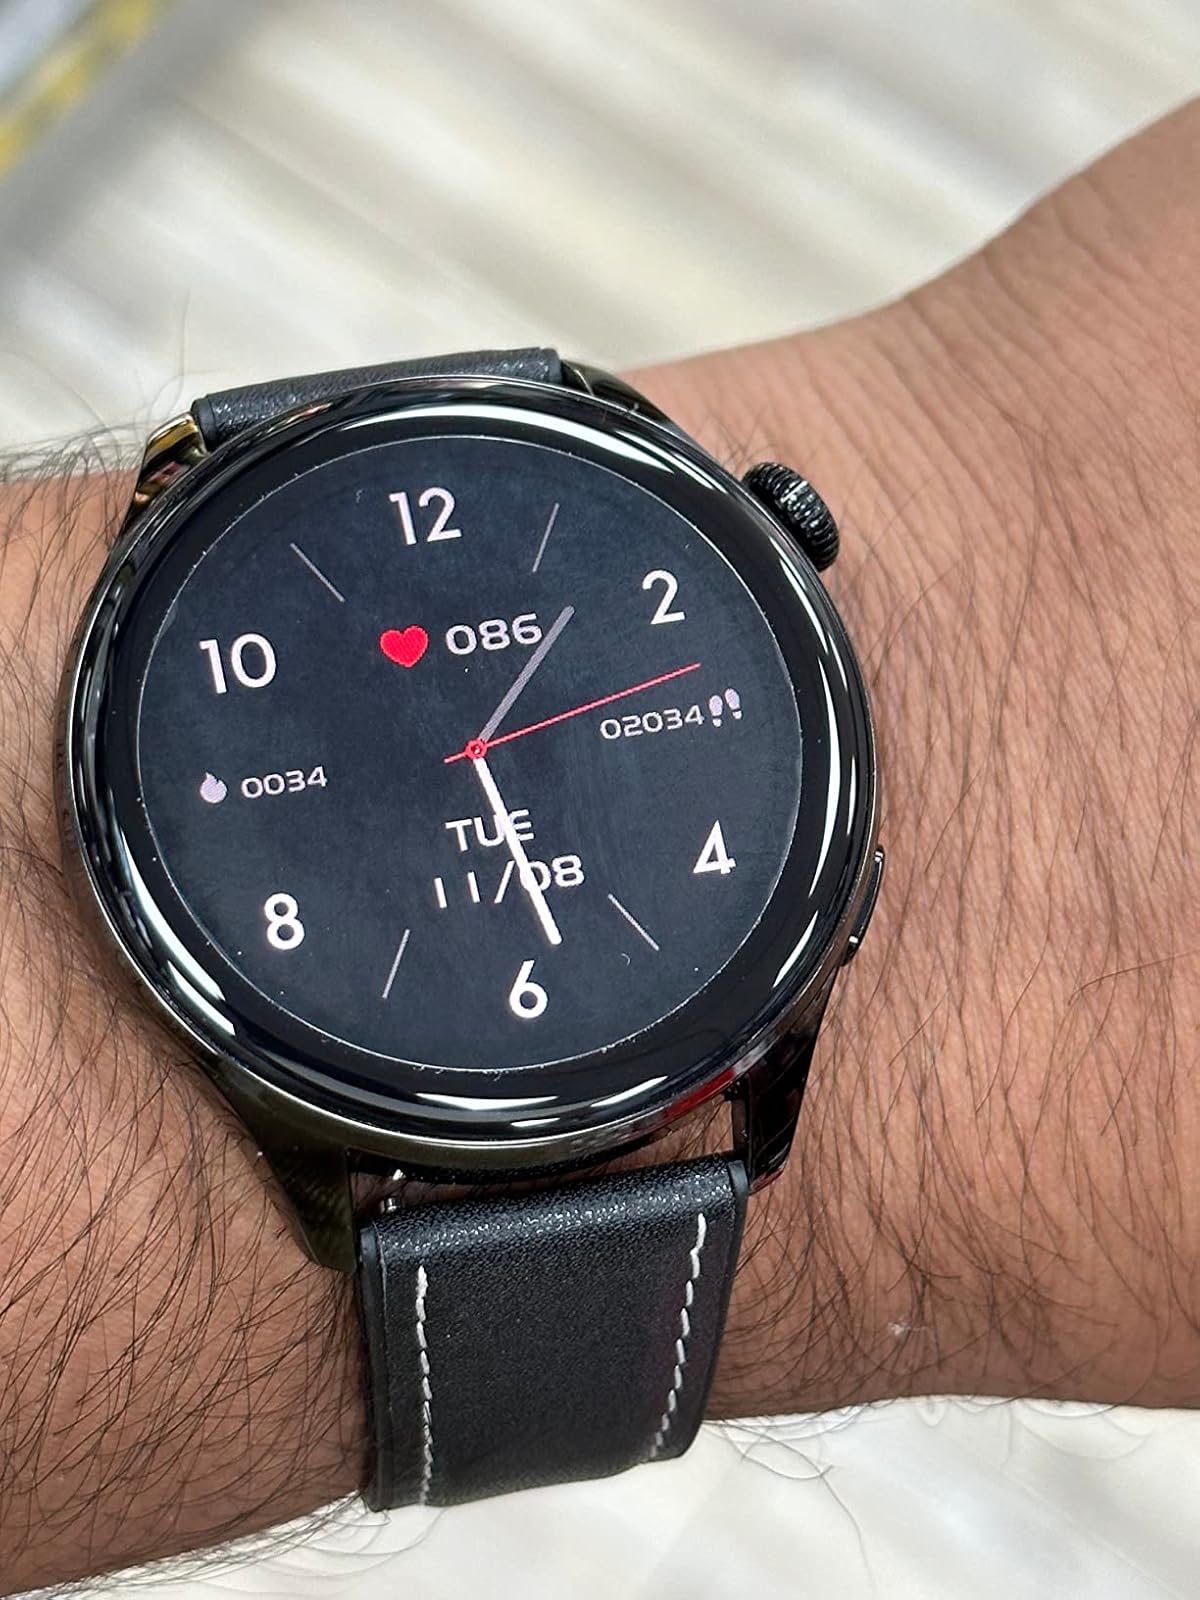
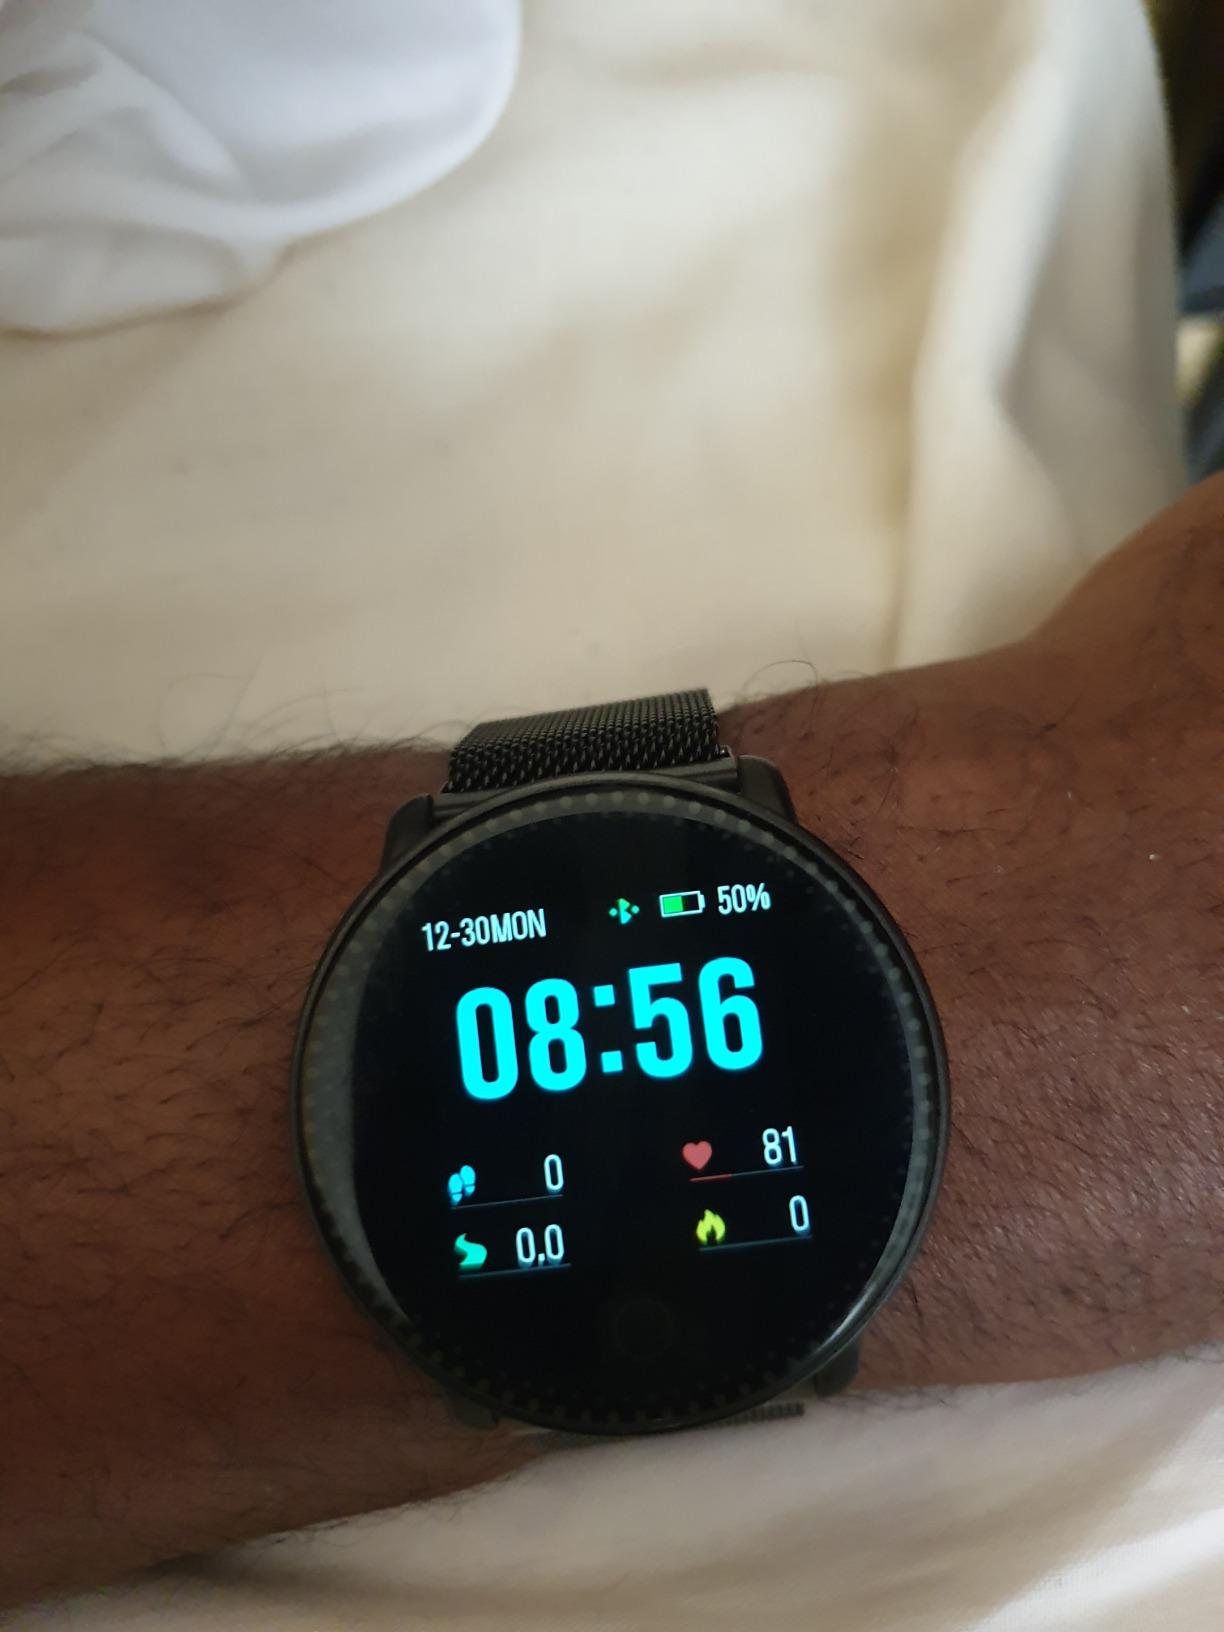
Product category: smartwatch
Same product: no